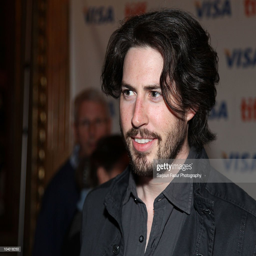
film director attends the premiere held during festival .